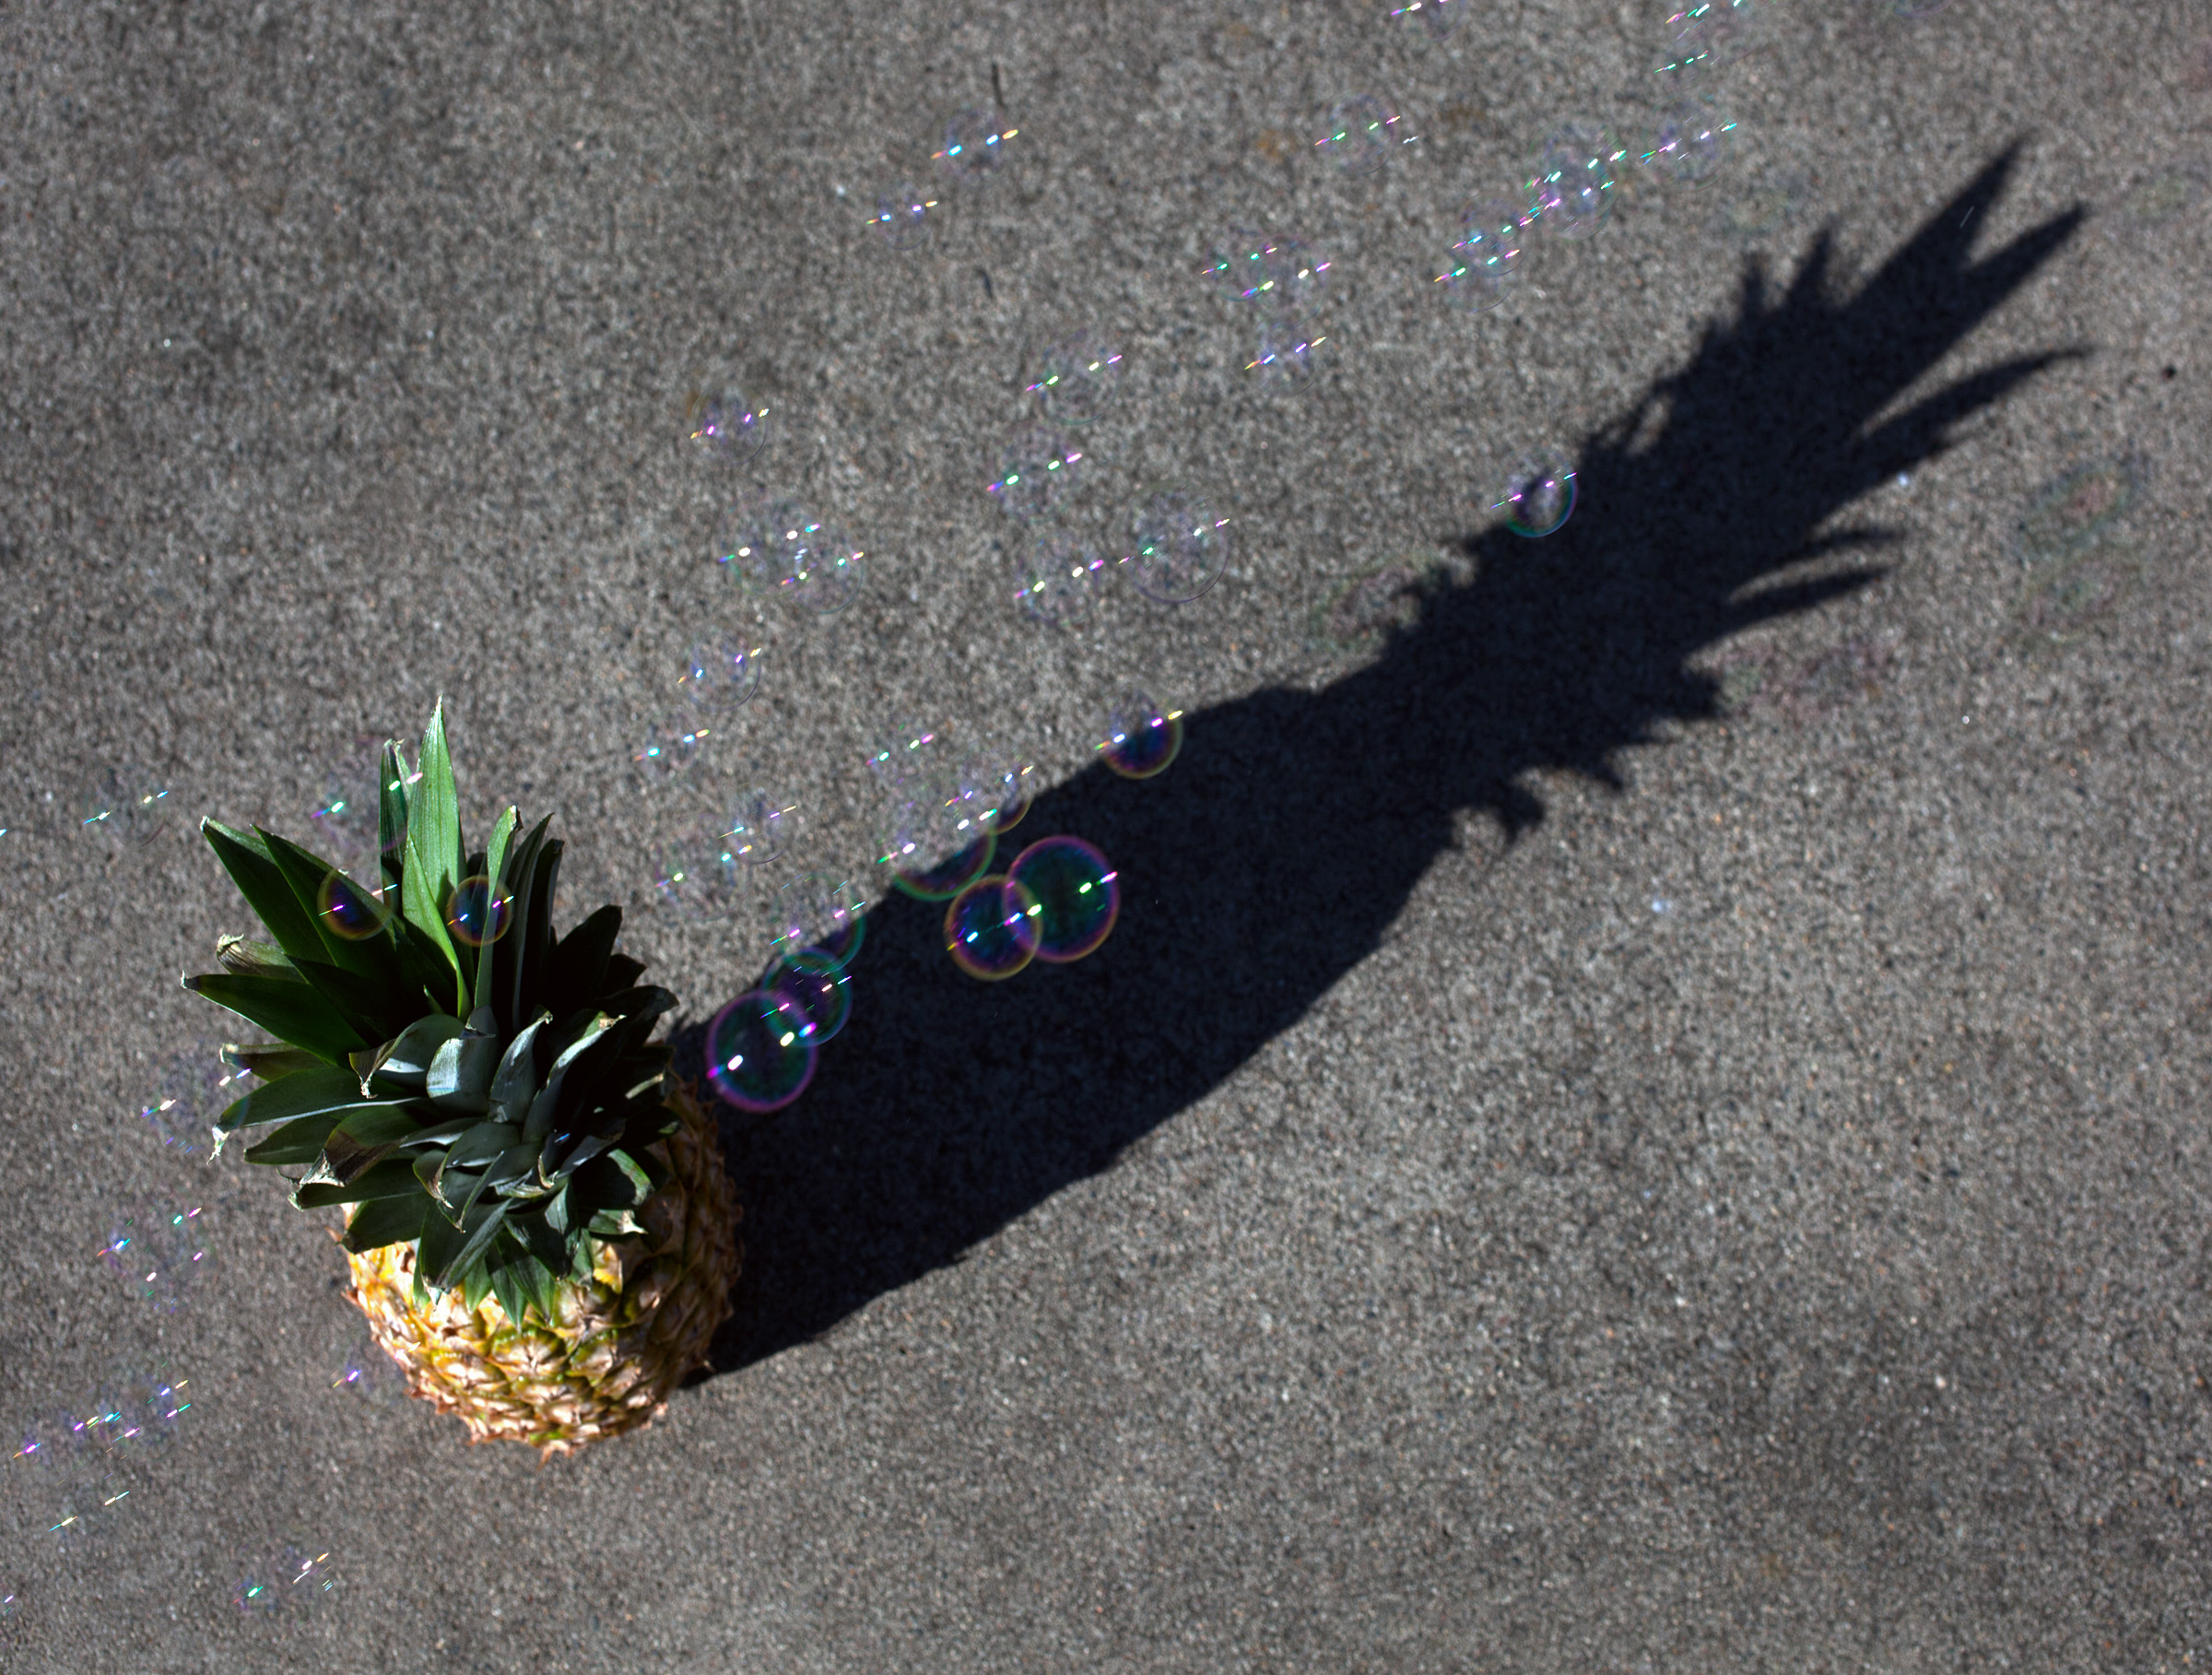
fruit, leaf, flower, shadow, blue, bubble, pineapple, fashion accessory